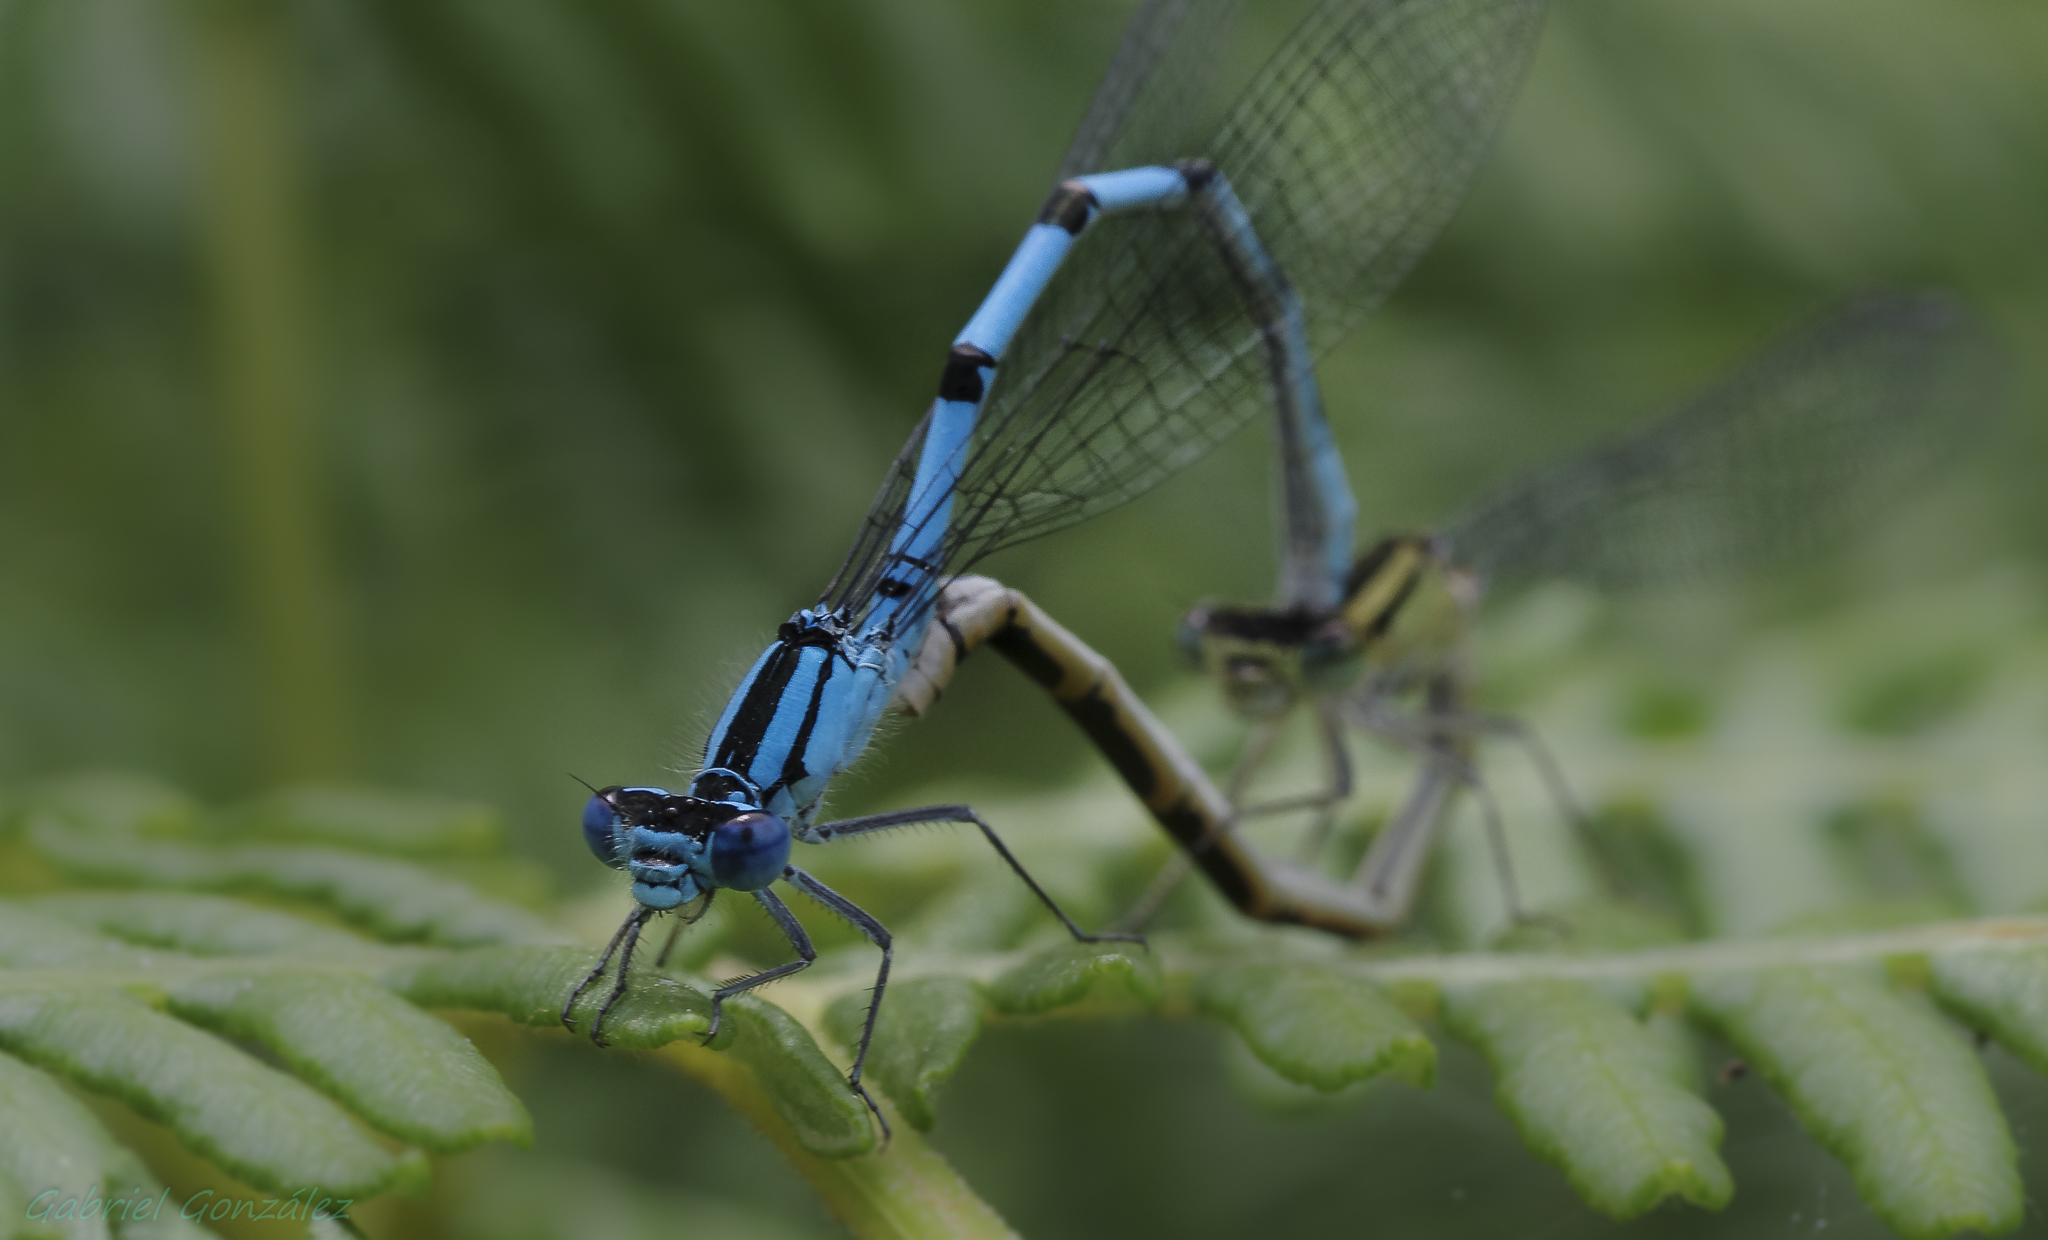
nature, wing, green, insect, macro, fauna, invertebrate, close up, animals, dragonfly, naturaleza, tamron90mm, damselfly, ggl1, gaby1, xovesphoto, animales, pentaxk5, gphoto, libelula, macro photography, arthropod, plant stem, dragonflies and damseflies